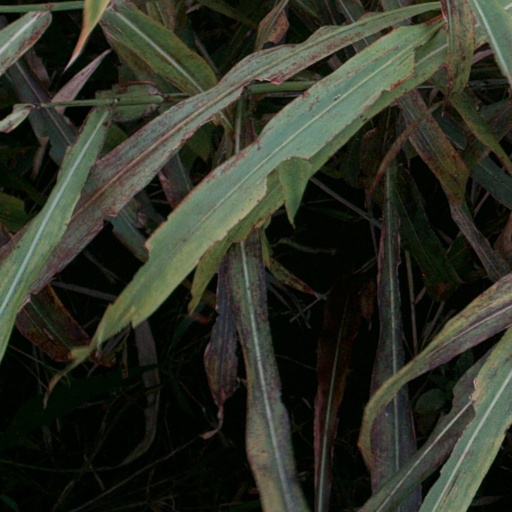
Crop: sorghum